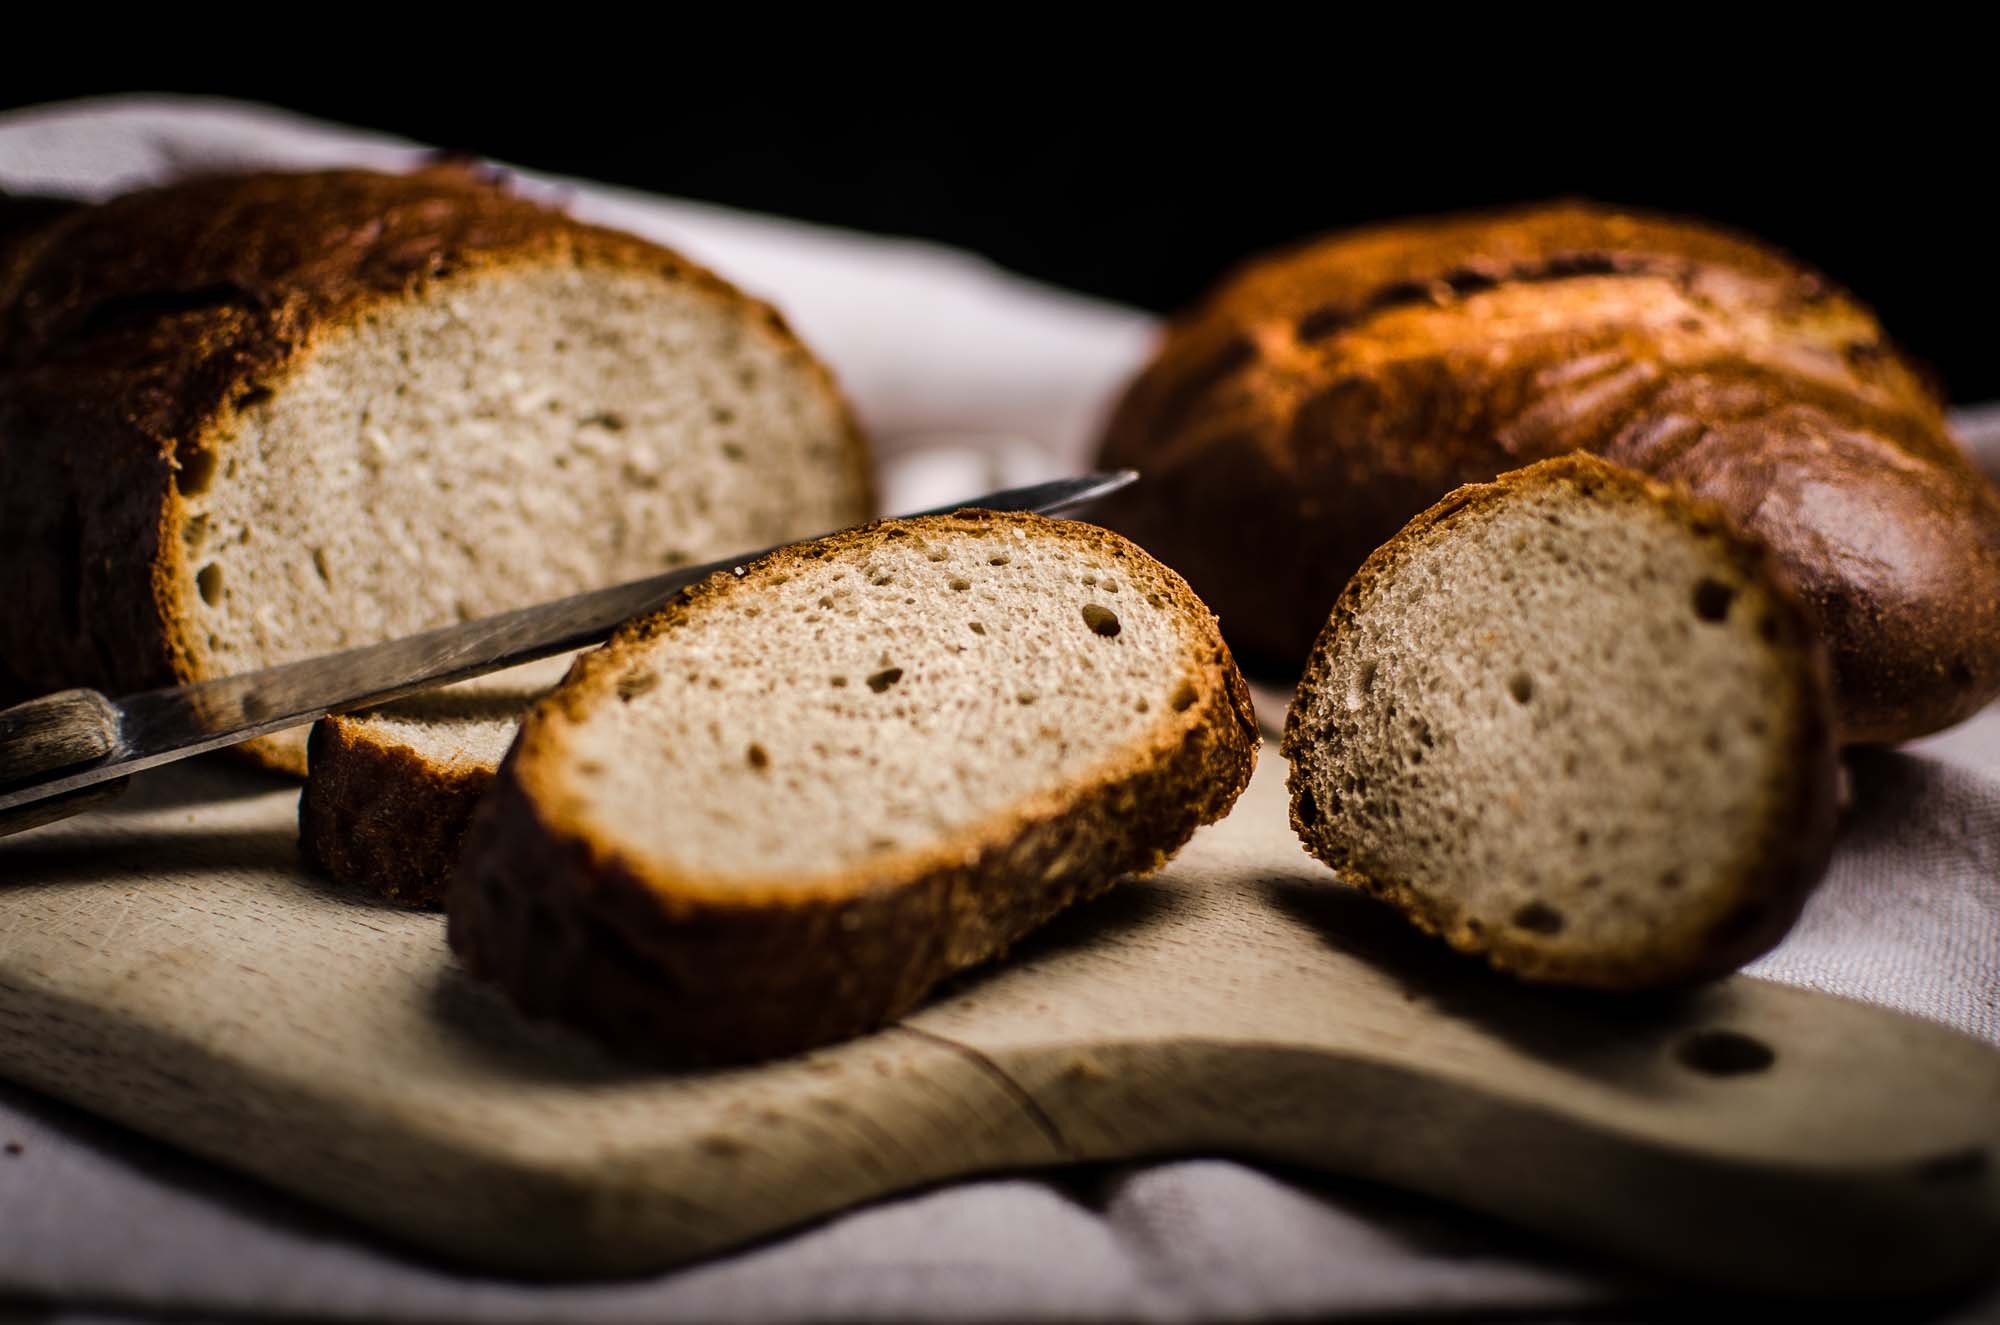
heart, food, produce, baking, bread, bakery, baker, baked goods, flavor, rye bread, grass family, baked srcom